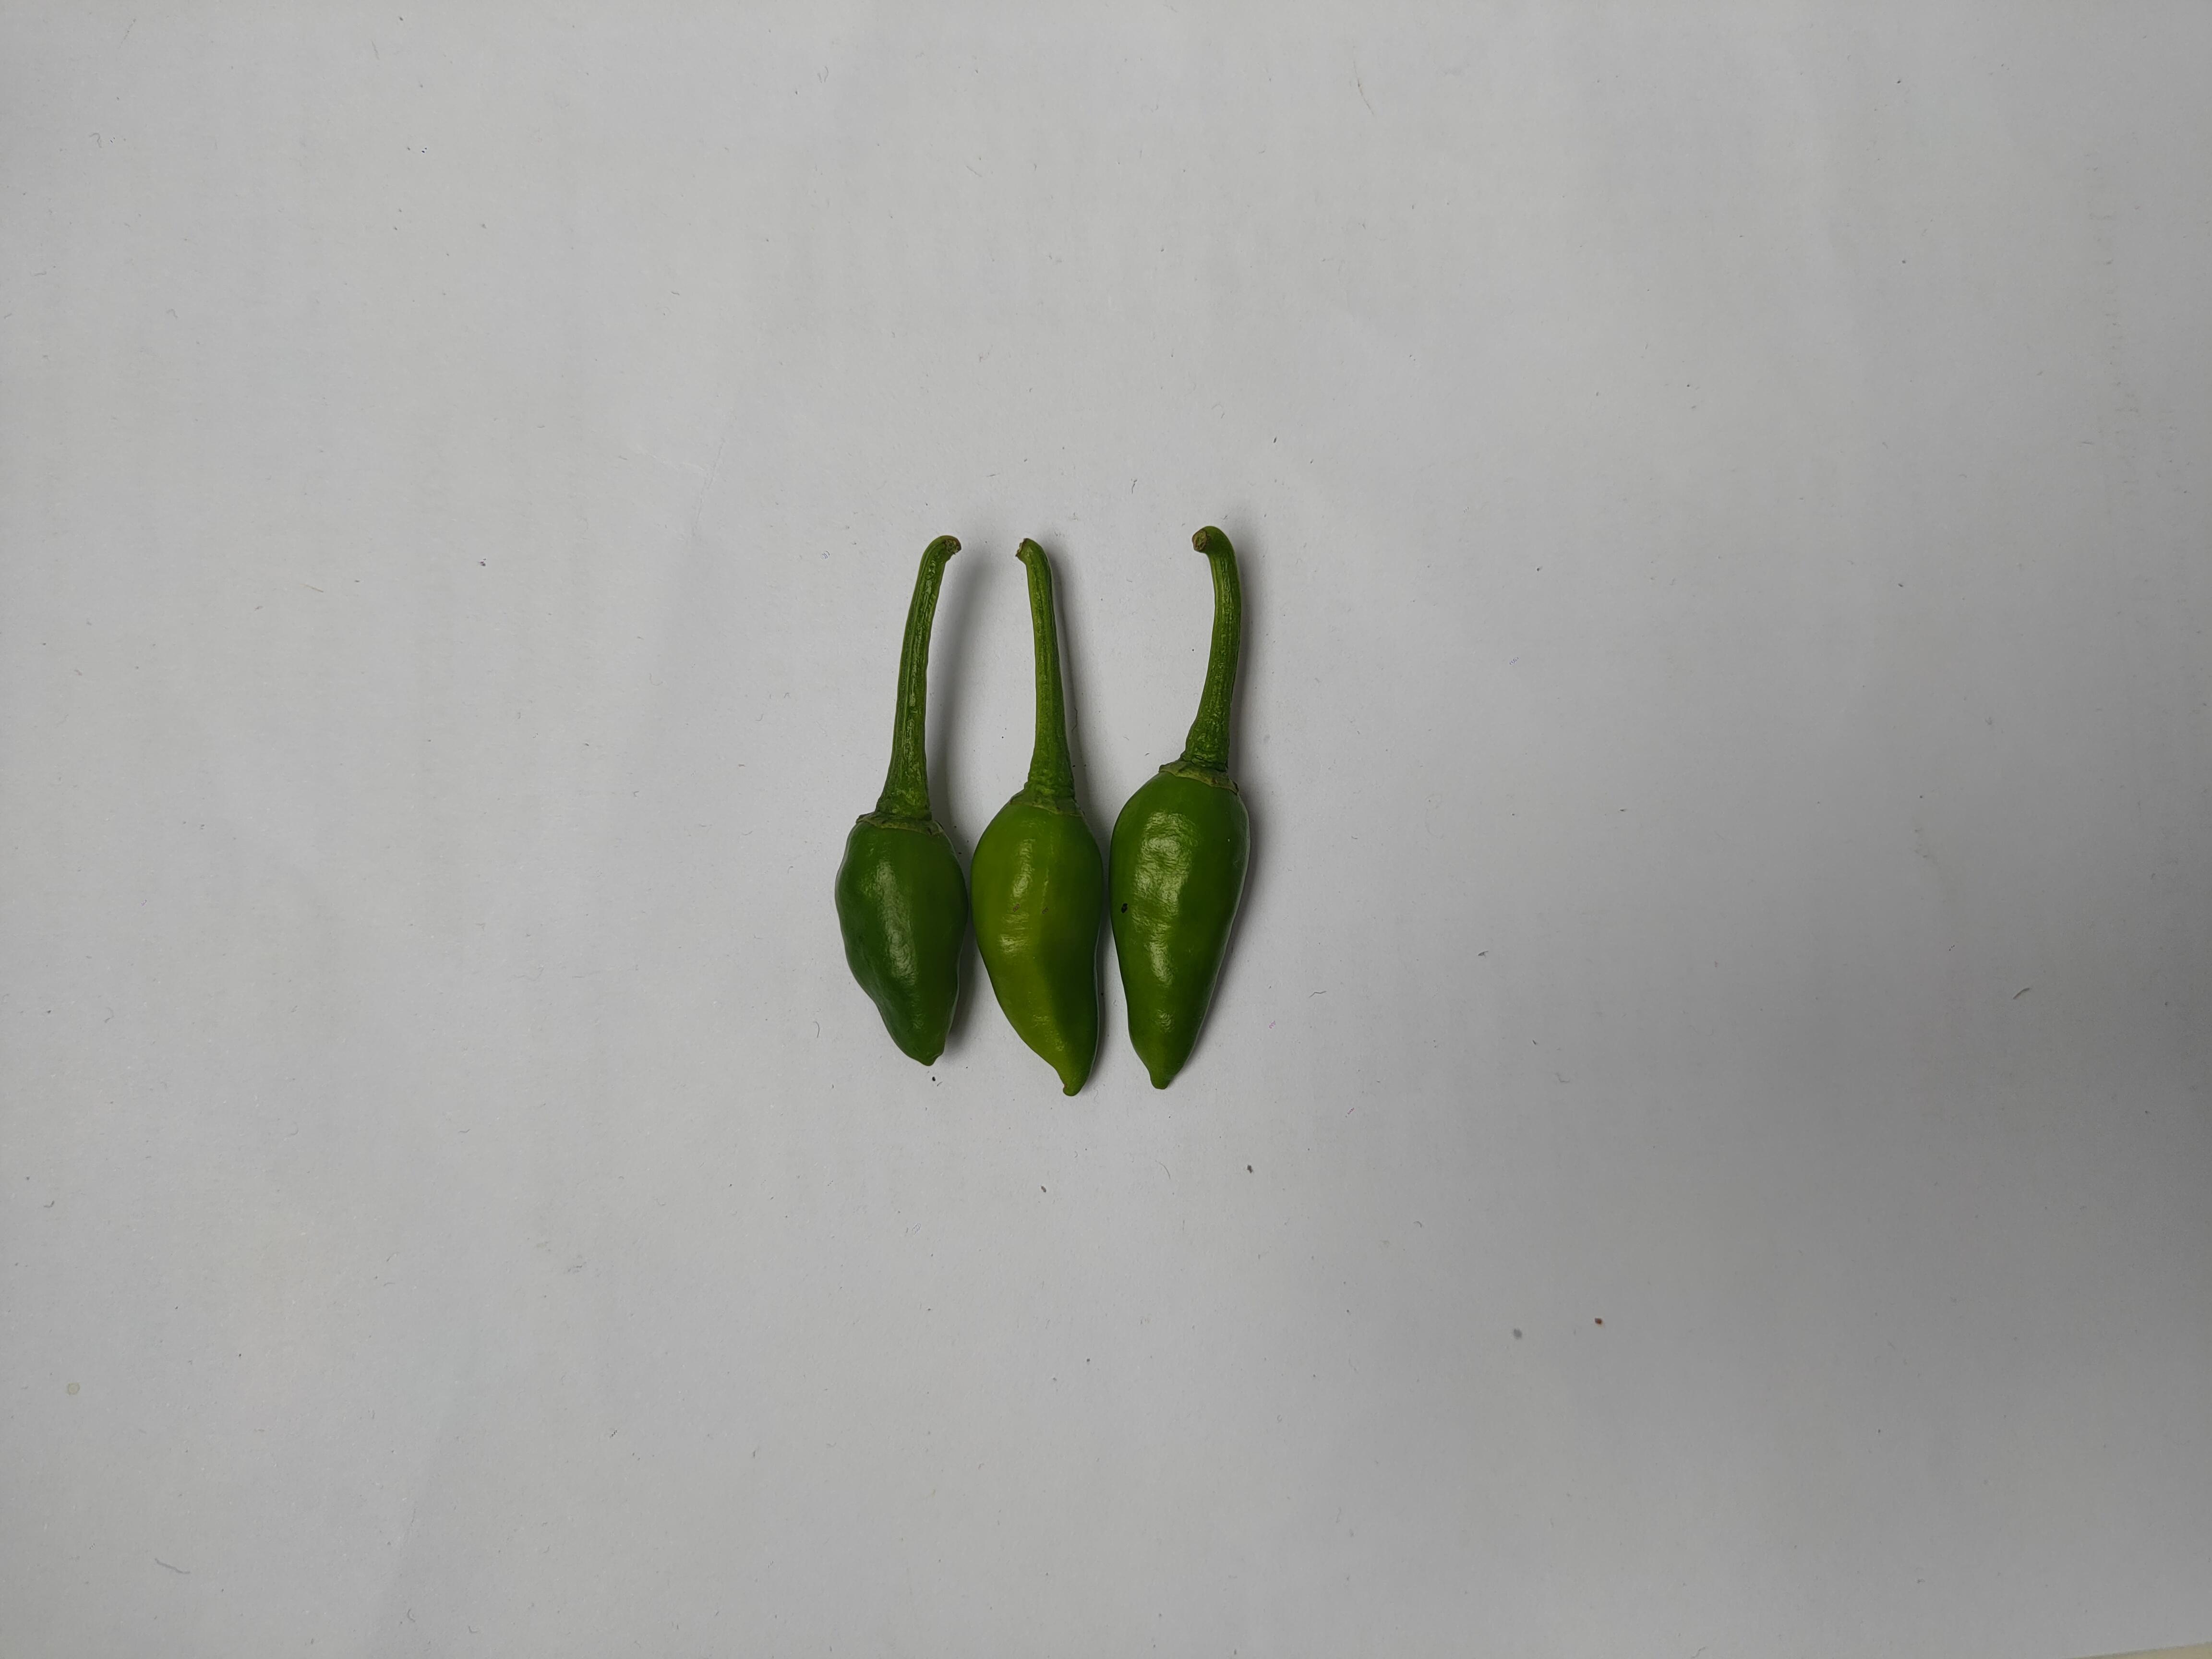
Label: Green Chili